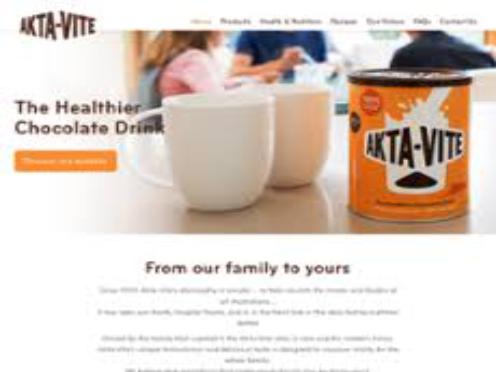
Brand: AktaVite
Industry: Food